History of the Jews in Morocco

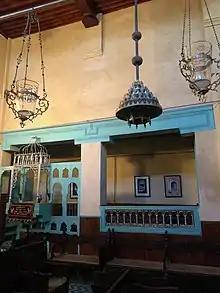
The Ibn Danan Synagogue in Fes.

The first irrefutable evidence of Jews in what is now Morocco, in the form of gravestone epitaphs in Hebrew at Volubilis and the ruins of a third century synagogue, dates back to late antiquity. This epigraphic evidence includes inscriptions in Hebrew, Greek, and Latin; "Matrona, daughter of Rabbi Yehuda, [may she] rest [in peace]" is inscribed in Hebrew, the only Hebrew inscription from the first centuries CE in the region. Emily Gottreich contends that Jewish migration to Morocco predates the full formation of Judaism, as the Talmud was "written and redacted between 200 and 500 CE."